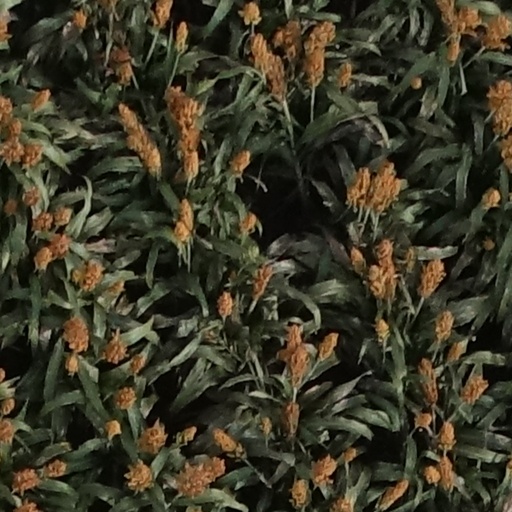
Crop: sorghum